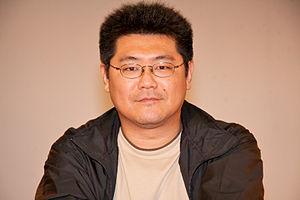
Séance de dédicaces avec Bow Ditama à Chibi Japan Expo 2008 (Paris, France).